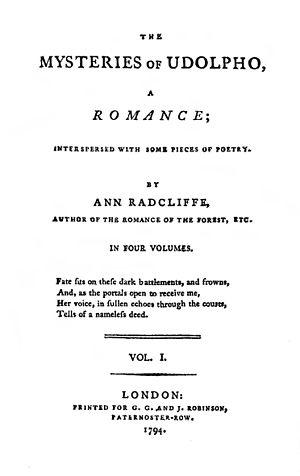
Les Mystères d’Udolphe, d’Ann Radcliffe, est publié en Angleterre pendant l’été 1794 par G. G. and J. Robinson, en quatre volumes, et en France, en 1797, grâce à la traduction de Victorine de Chastenay. Les romans de cette auteure étaient très appréciés dans l'aristocratie et la bourgeoisie montante, particulièrement auprès des jeunes femmes. Les Mystères d’Udolphe est le quatrième roman, et aussi le plus populaire, d’Ann Radcliffe. Il retrace les aventures d’Émilie Saint-Aubert qui, parmi beaucoup d’autres péripéties, va perdre son père, va devoir faire face à la peur et au surnaturel dans un château lugubre, et être confrontée aux machinations d’un brigand italien. Le roman, souvent cité comme l’archétype du roman gothique, joue un rôle important dans L'Abbaye de Northanger, écrit par Jane Austen, roman dans lequel une jeune femme impressionnable, après avoir lu le roman d’Ann Radcliffe, en vient à considérer ses amis et connaissances comme des méchants ou des victimes, ce qui donne des résultats amusants. Selon le contrat d’Ann Radcliffe concernant le livre, que l’on peut trouver à la bibliothèque de l’Université de Virginie, elle reçut £500 pour le manuscrit.